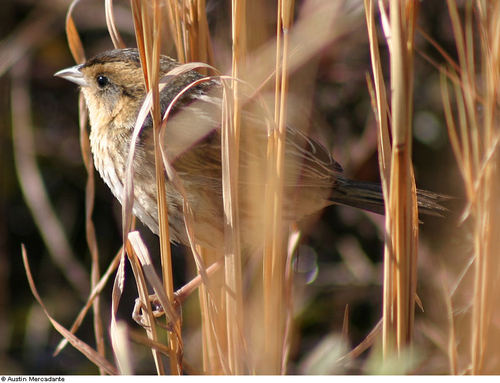
the bird has a small brown bill and a small black eyering.
the bill is grey, short and slightly curved, the head is small as compared to the body and the tail is black.
this bird is brown with white on its back and has a very short beak.
a small bird with a white bill and a brown eyebrow with a white and brown belly
this bird is brown with white streaks on the back, a white breast with tan streaks, and a thick tan stripe over the eye.
the bird has a short white bill, a dark brown crown, and a tan chest with brown strips.
this particular bird has a belly that is brown and whitea small, round bird with a tan body and dark brown crown.
this small bird is mostly brown, and its tarsus are long and slender, much longer than you would expect for a bird of this size.
a small bird with a brown tail and a pointed beak.
Species: Nelson Sharp Tailed Sparrow